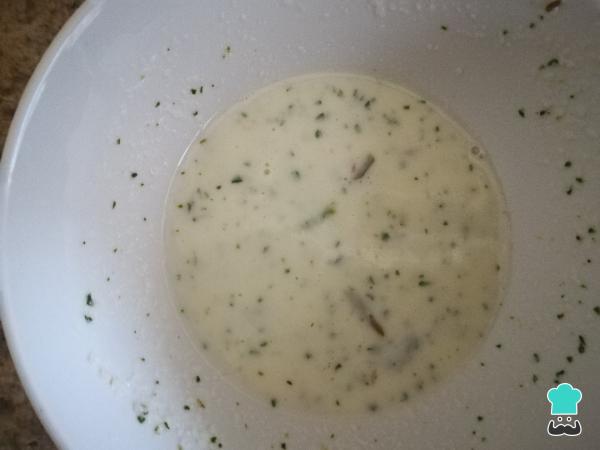
Ingresar en la licuadora un puñado de perejil y otro de hierba buena, la crema de leche, el yoghurt, el jugo de un limón y una pizca de sal y otra de pimienta y licuarlo todo.